Olinger Stories

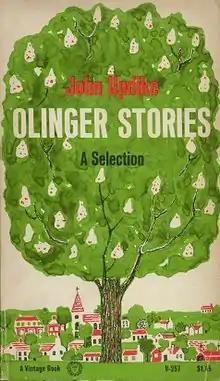
First edition cover

Olinger Stories: A Selection is a collection of 11 works of short fiction by John Updike published by Vintage Books in 1964.